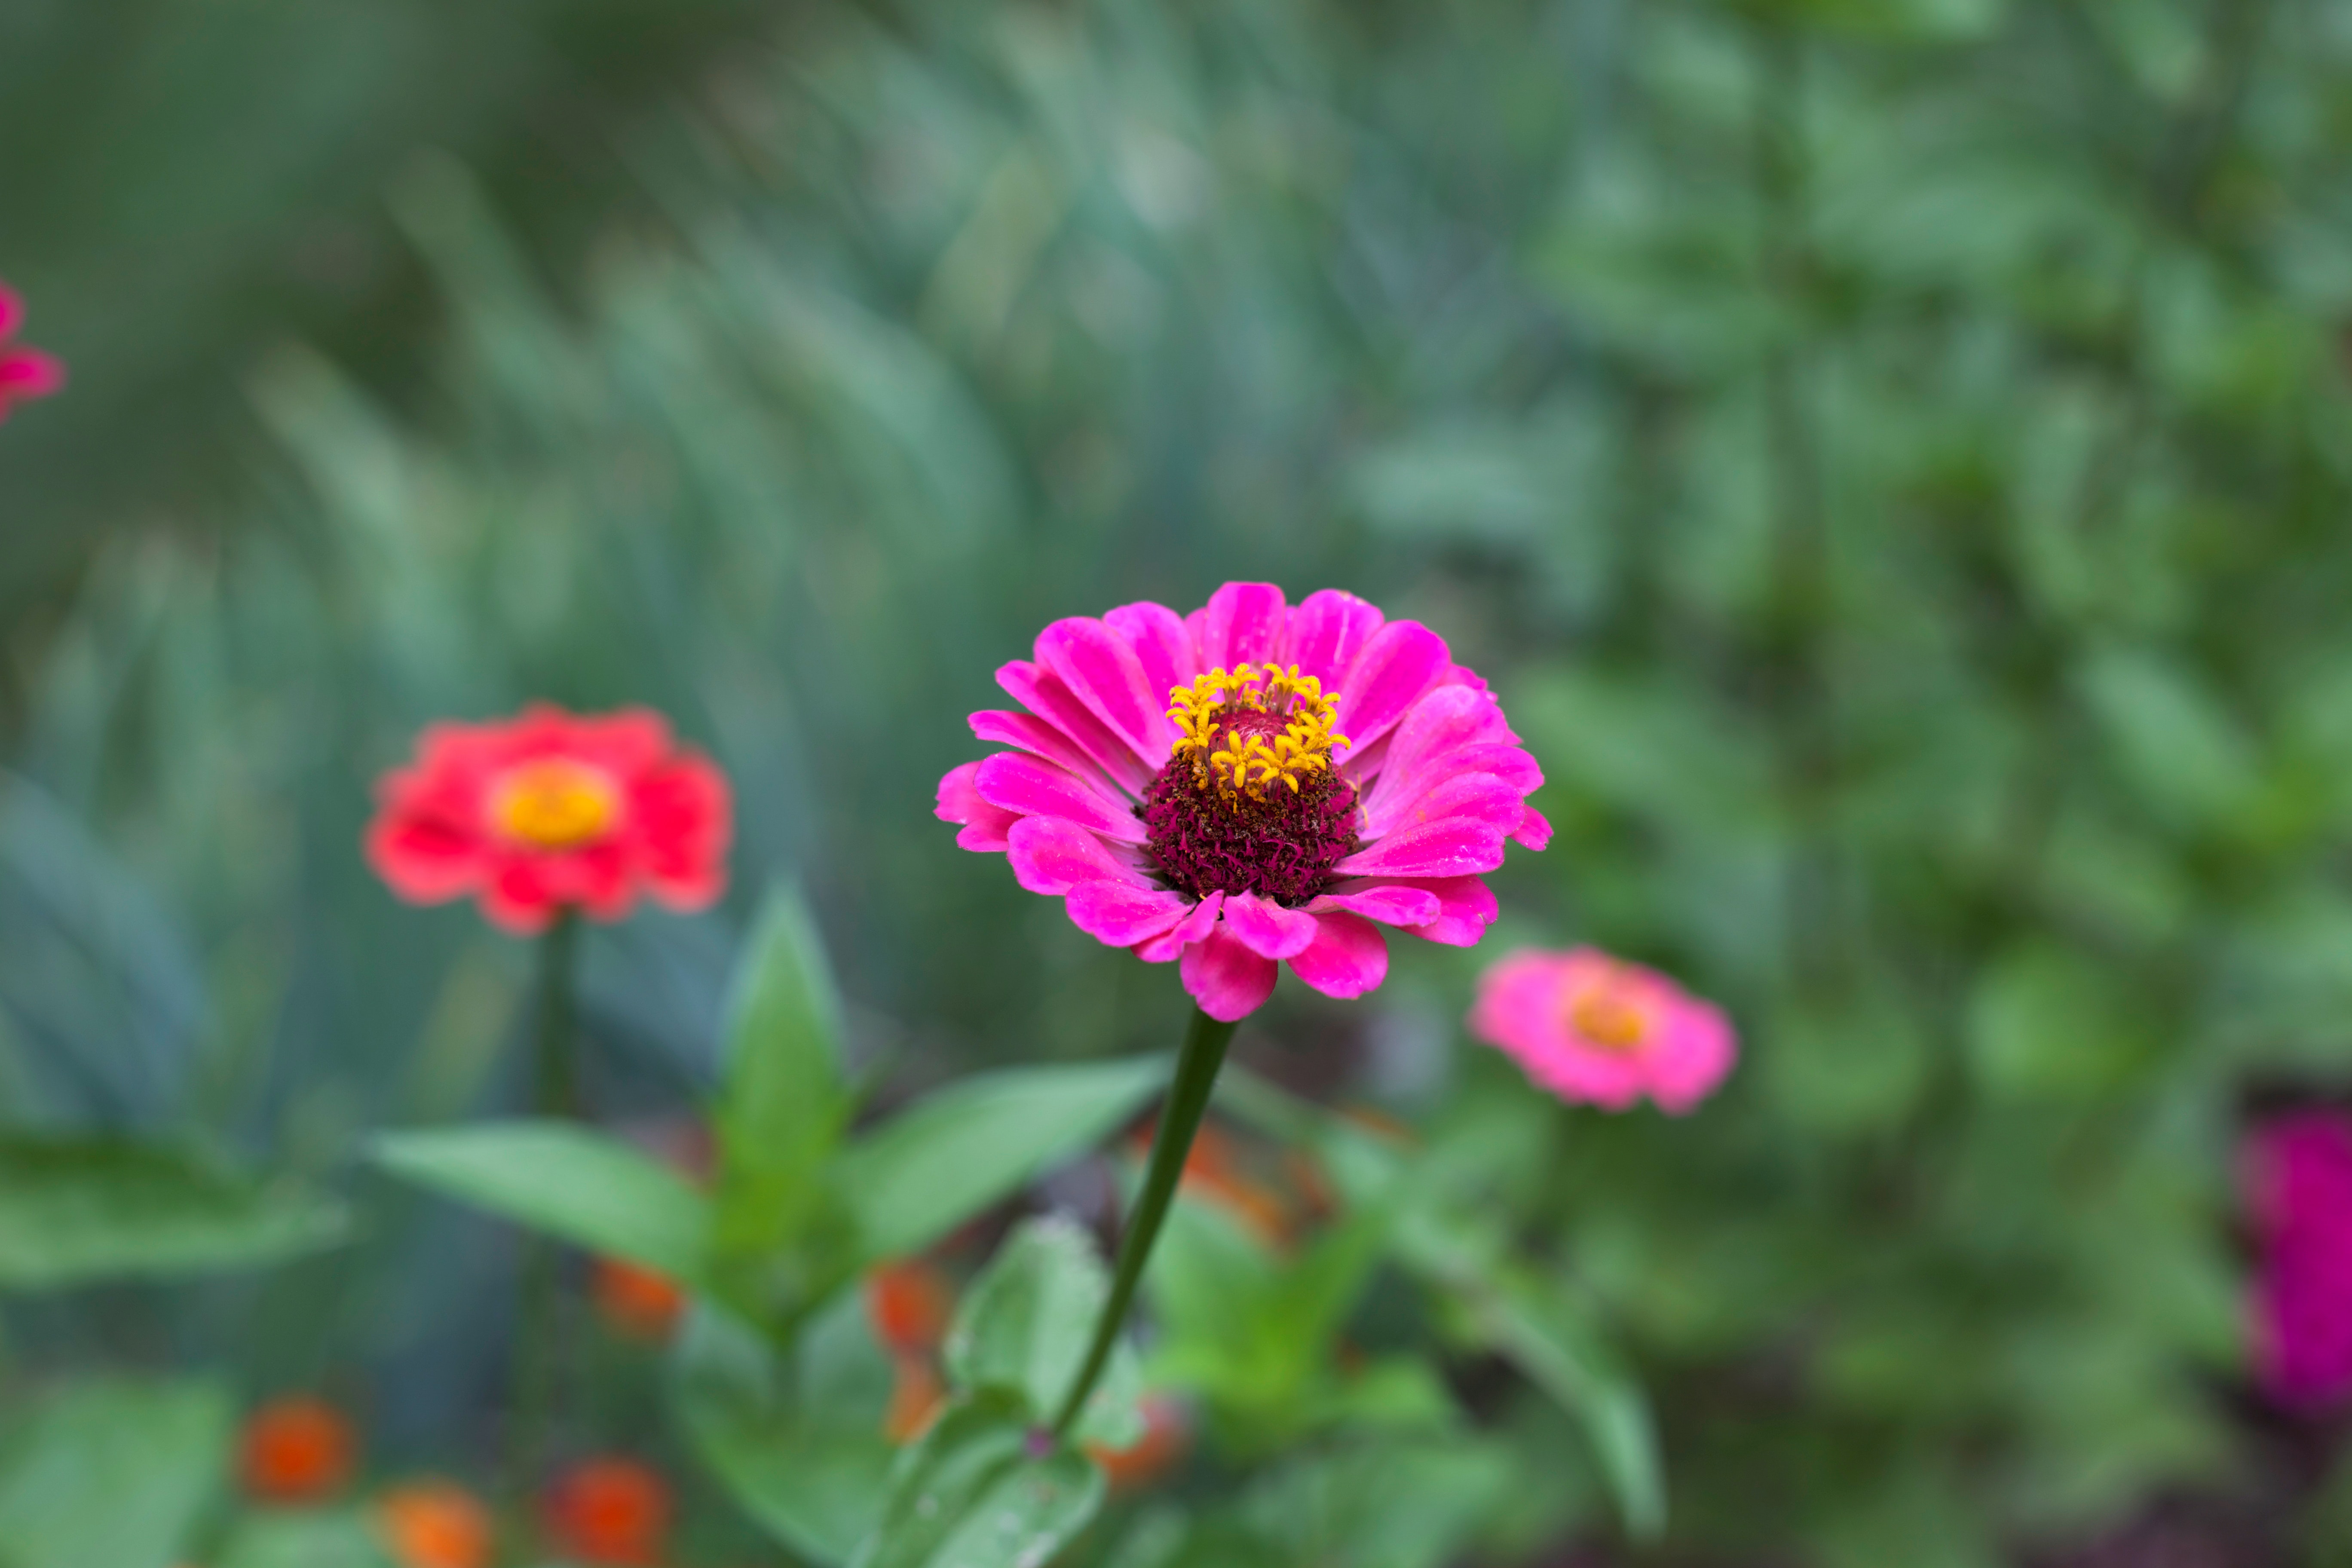
flower, flowering plant, petal, plant, garden cosmos, wildflower, annual plant, daisy family, common zinnia, pollen, zinnia, plant stem